The Black Secret

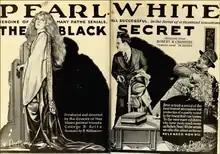
Ad for film with Pearl White

The Black Secret is a 1919 American adventure film serial directed by George B. Seitz. The film was recorded in both Fort Lee, New Jersey, as well as in the nearby Hudson Palisades. Recording took place during a time when many of the early 20th century film studios in America's first motion picture industry were based there.